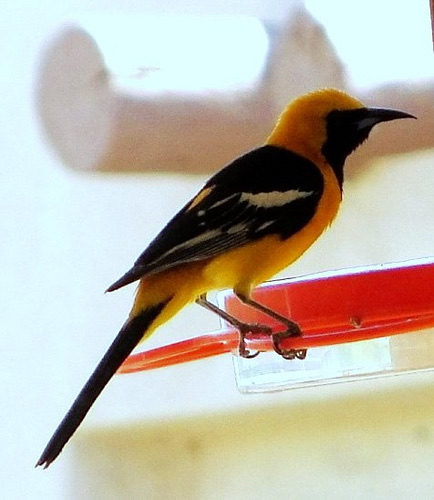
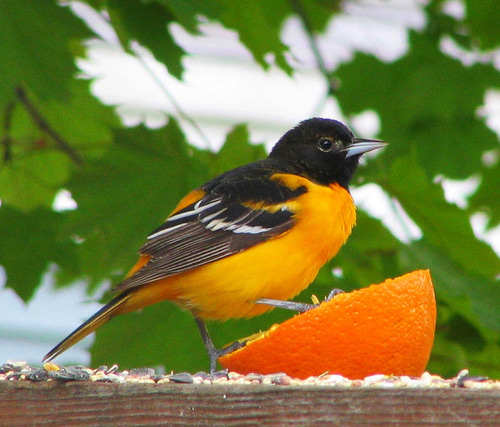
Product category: misc
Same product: yes